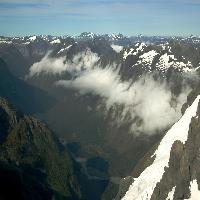
Weather: sun or clear